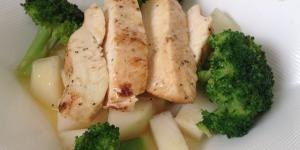
ensalada de pollo brocoli y pera